Luca di Montezemolo

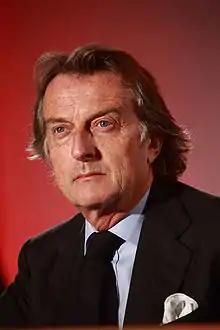
Montezemolo in 2008

Luca Cordero di Montezemolo (born 31 August 1947) is an Italian businessman who is best known as the former chairman of Ferrari, Fiat S.p.A., Confindustria and Alitalia.